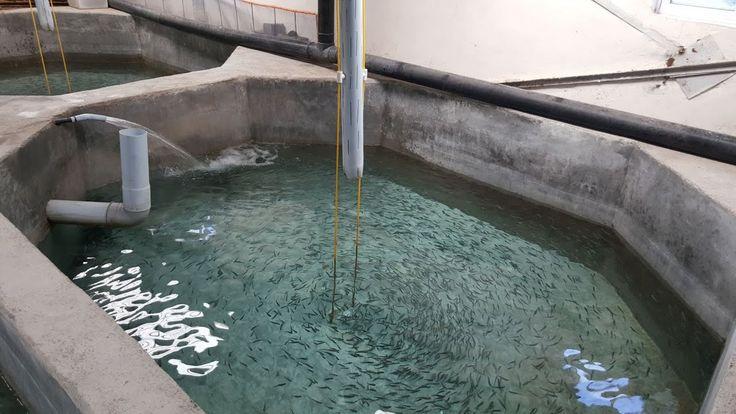
Mabomba, maji yakitiririka ndani ya bwawa lililotengenezwa kwa ukuta, samaki wadogo wakiongelea kwaajili ya kukua, kuvuliwa na kupelekwa sokoni kuuzwa.